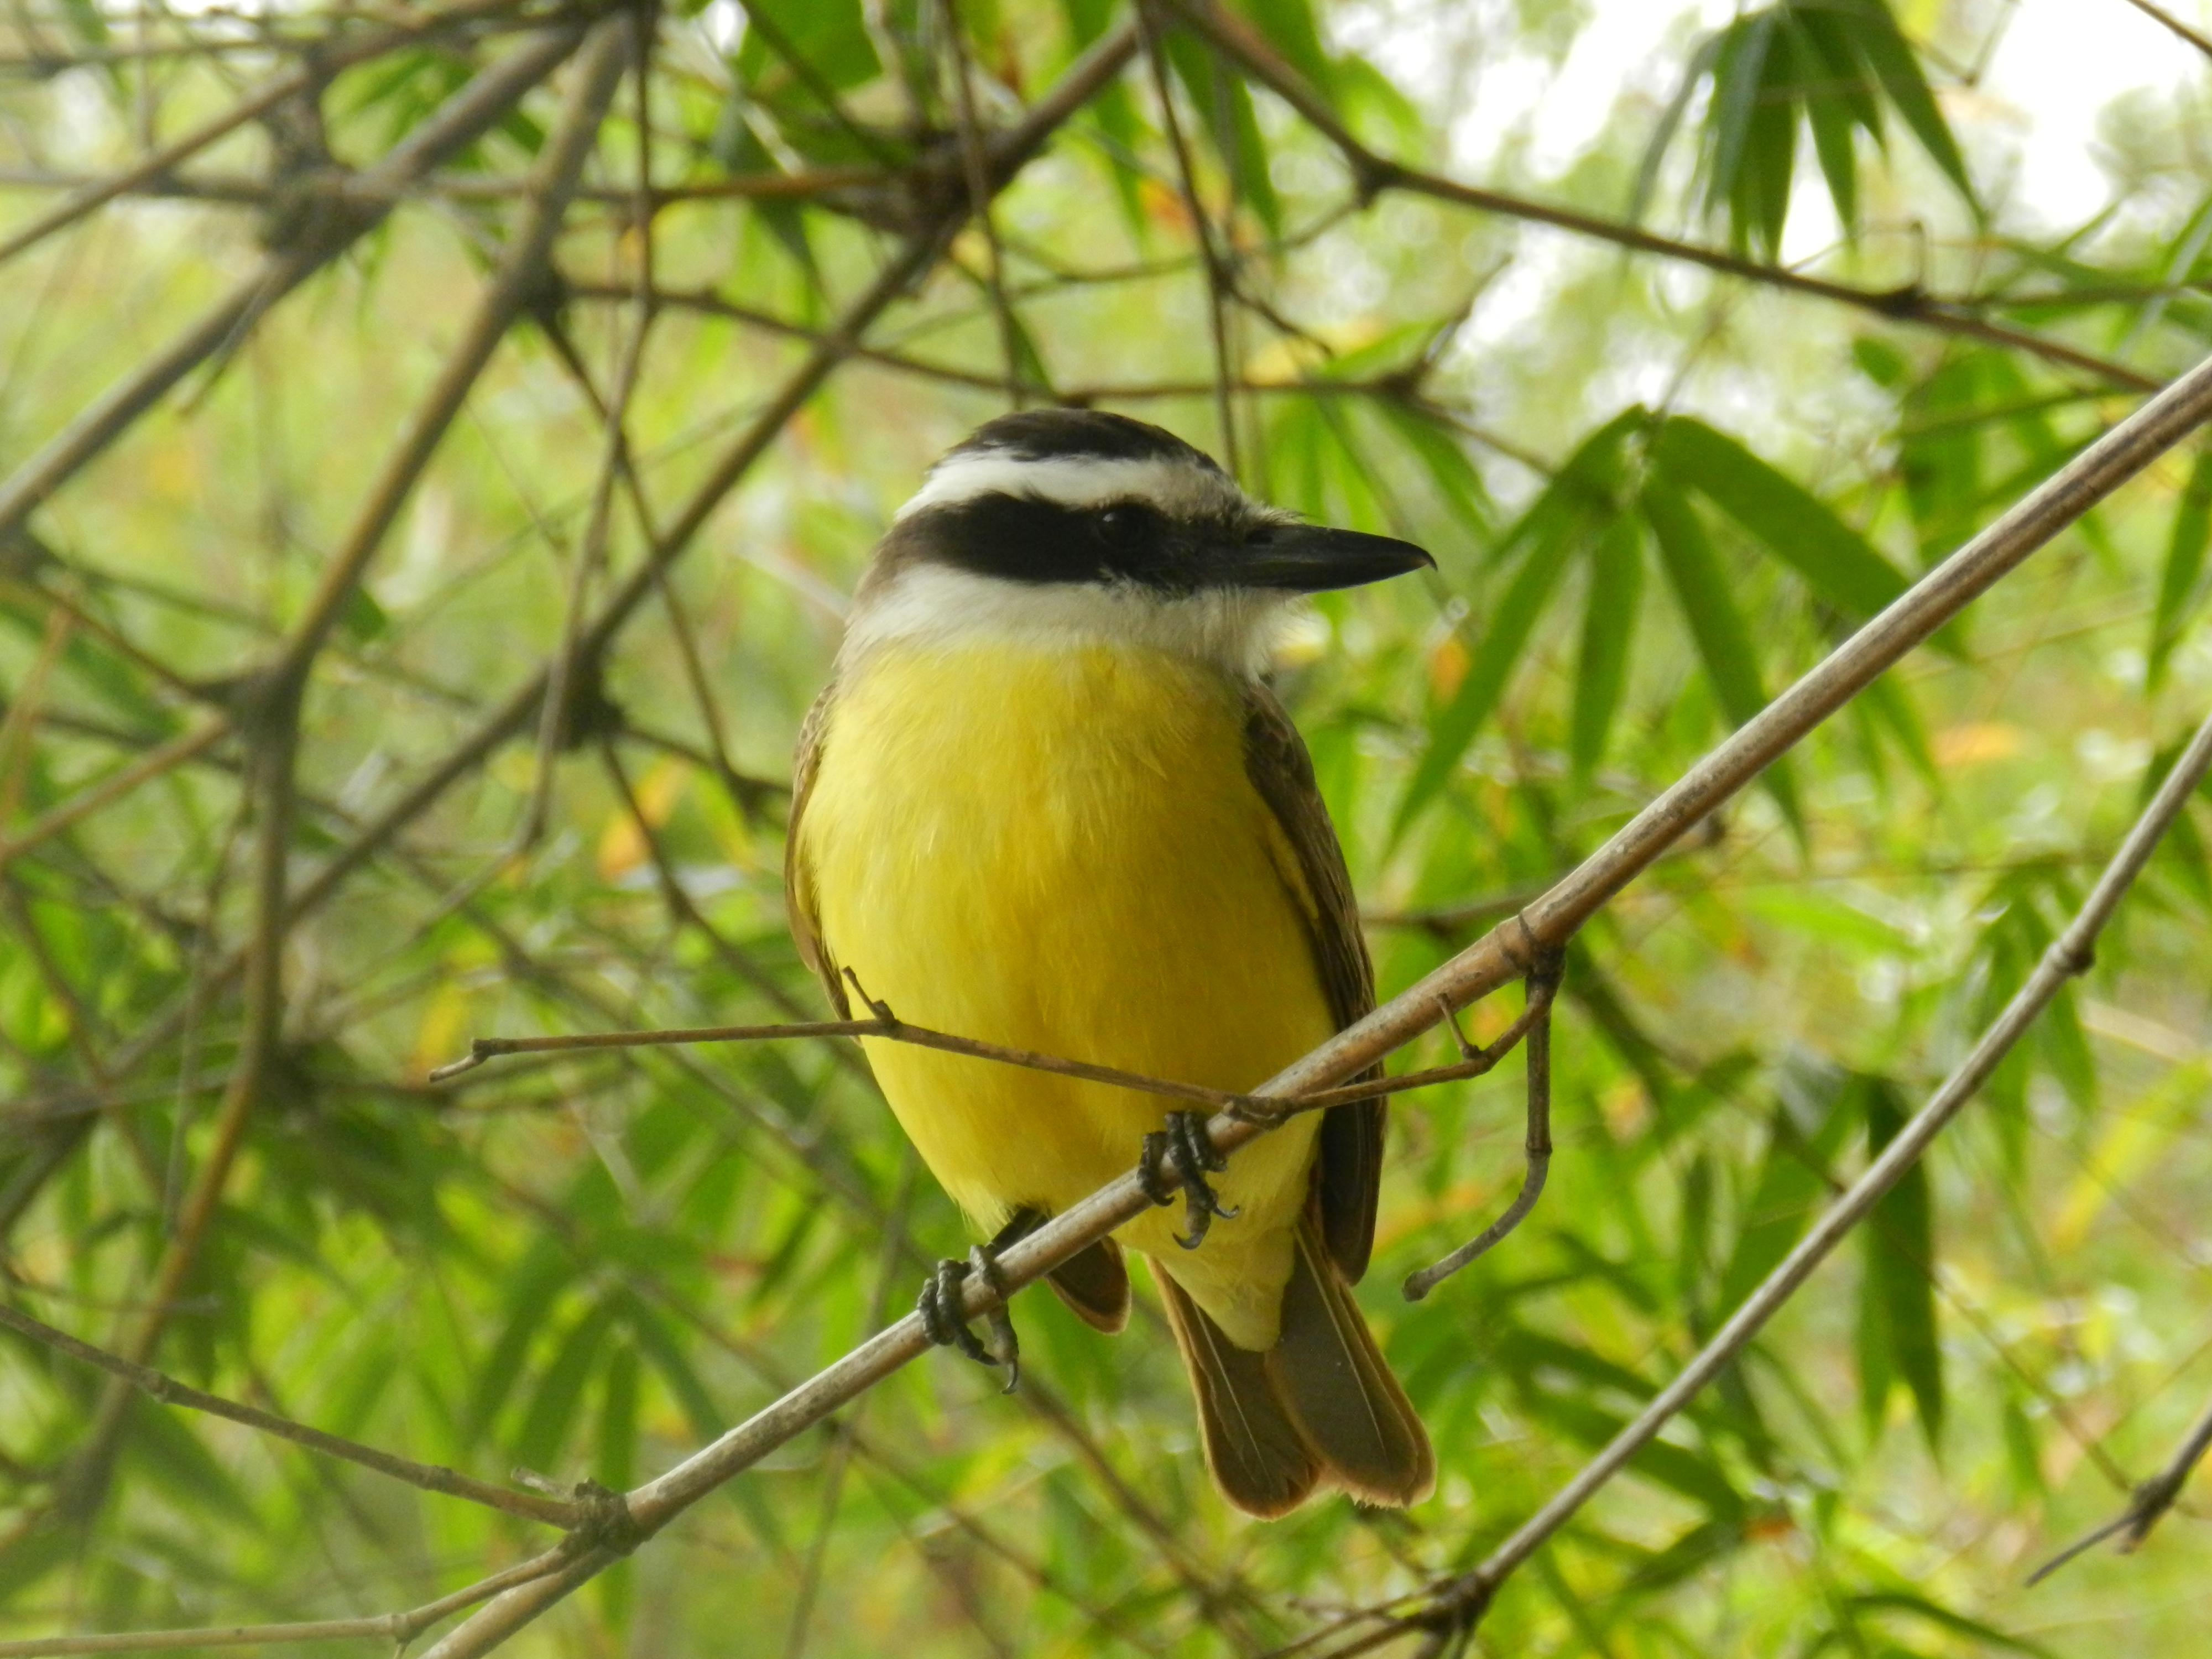
bird, plant, twig, branch, beak, tree, tail, songbird, wildlife, feather, perching bird, terrestrial plant, nature reserve, jungle, terrestrial animal, grass, plant stem, finch, old world flycatcher, forest, coraciiformes